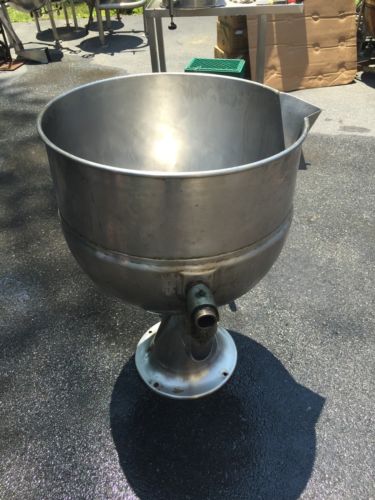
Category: kettle